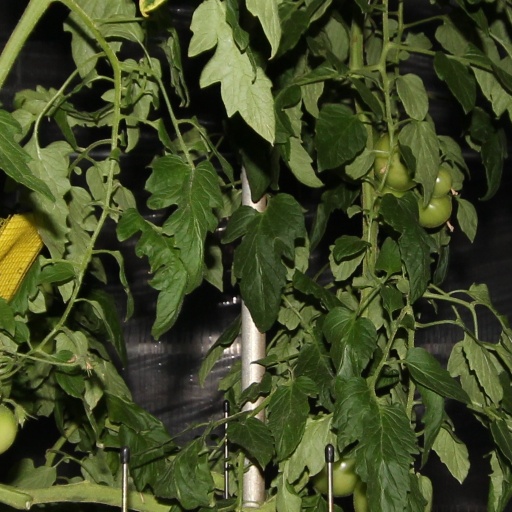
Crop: tomato